Hastings

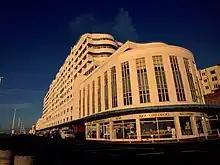
Marine Court

Hastings main shopping centre is Priory Meadow Shopping Centre, which was built on the site of the old Central Recreation Ground which played host to some Sussex CCC first-class fixtures, and cricketing royalty such as Dr. W. G. Grace and Sir Don Bradman. The centre houses 56 stores and covers around 420,000 ft. Further retail areas in the town centre include Queens Road, Wellington Place and Robertson Street.